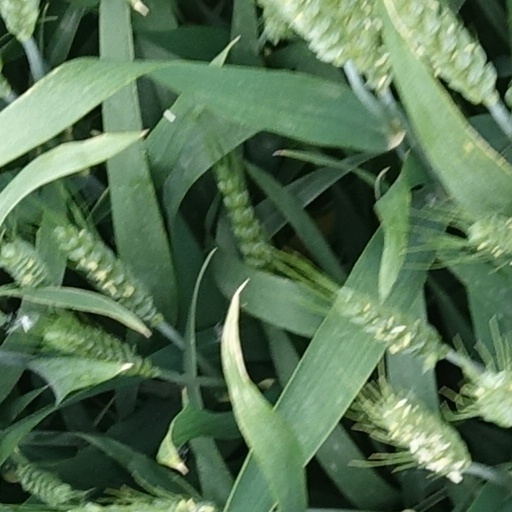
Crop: wheat